Albanian nationalism

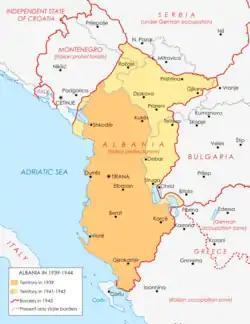
The Italian Protectorate of Albania established by Italy in August 1941.

Secessionist sentiments after the First World War became expressed through the Kaçak movement led by the Kosovo Committee made up of Kosovar Albanian exiles opposed to Yugoslav rule. Represented on the ground as a guerilla group in Kosovo and North Macedonia, the Kaçak movement was led by Azem Galica and later his wife Shota Galica that fought a small-scale war (1918–1921) in formations of "çetas" or fighting bands against the Yugoslav army. Supported by Italy who gave financial aid and Albania, the Kaçak movement was eventually suppressed by the Serbs during the late 1920s. The movement contributed to the development of an Albanian national consciousness in Kosovo and North Macedonia. Yugoslav authorities in the 1930s replaced Albanian imams with ones that were hostile to Sufism from Bosnia weakening Albanian nationalism. Kosovar Albanians were viewed by Yugoslav authorities as an enemy within that could challenge the territorial integrity of the state. Albanians in Kosovo felt that Serbian and later Yugoslav rule constituted a foreign conquest. Confiscations of Albanian land and settlement of Serbian colonists throughout the interwar period drove Kosovar Albanians during the Second World War to collaborate with the Axis powers who promised a Greater Albania.